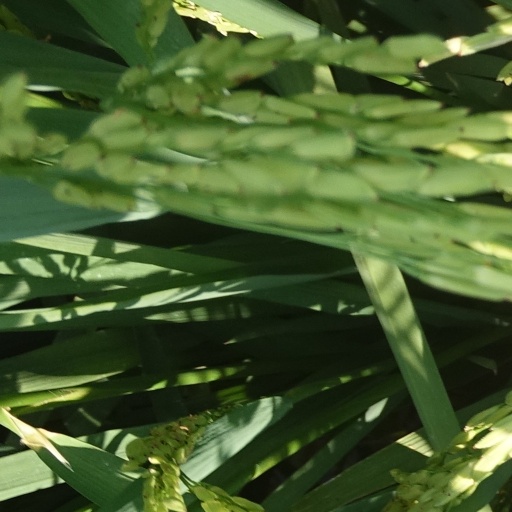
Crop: rice